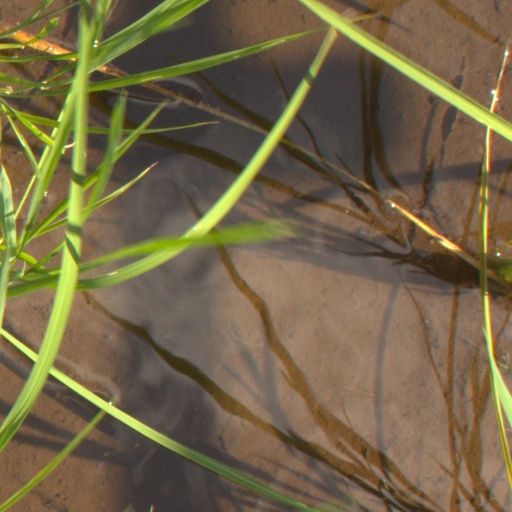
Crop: rice